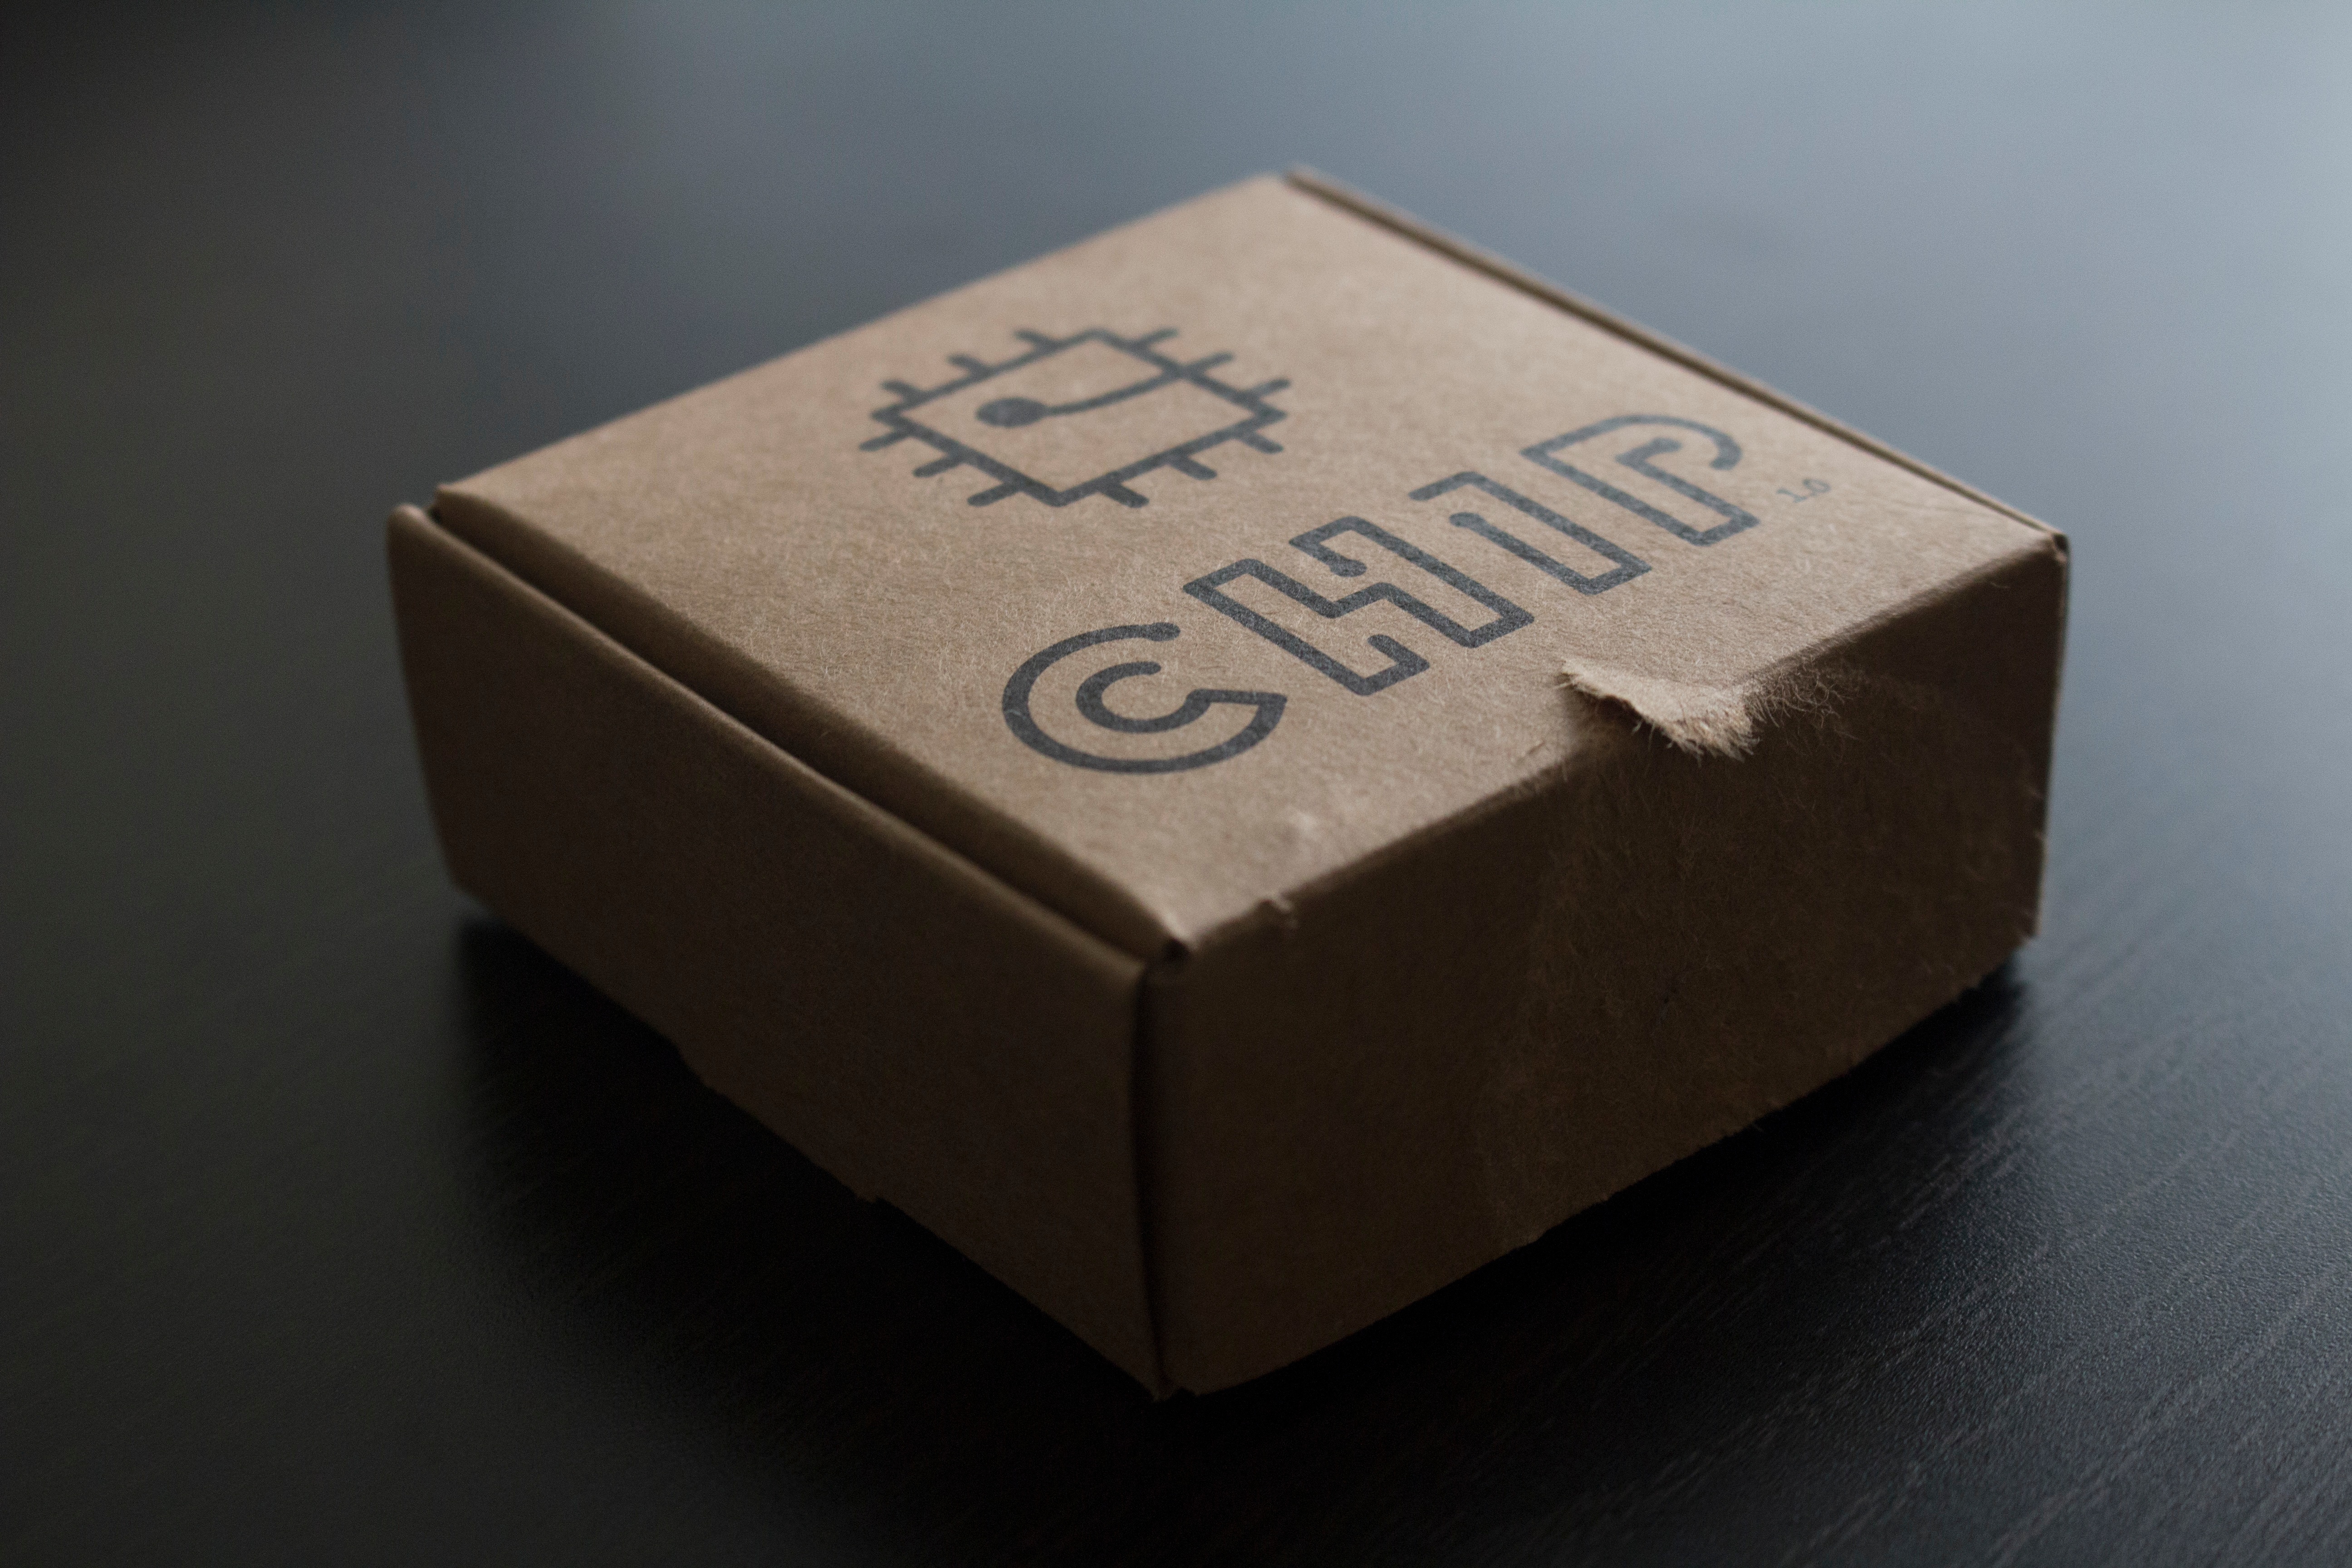
technology, lighting, electronic device, passive circuit component, circuit component